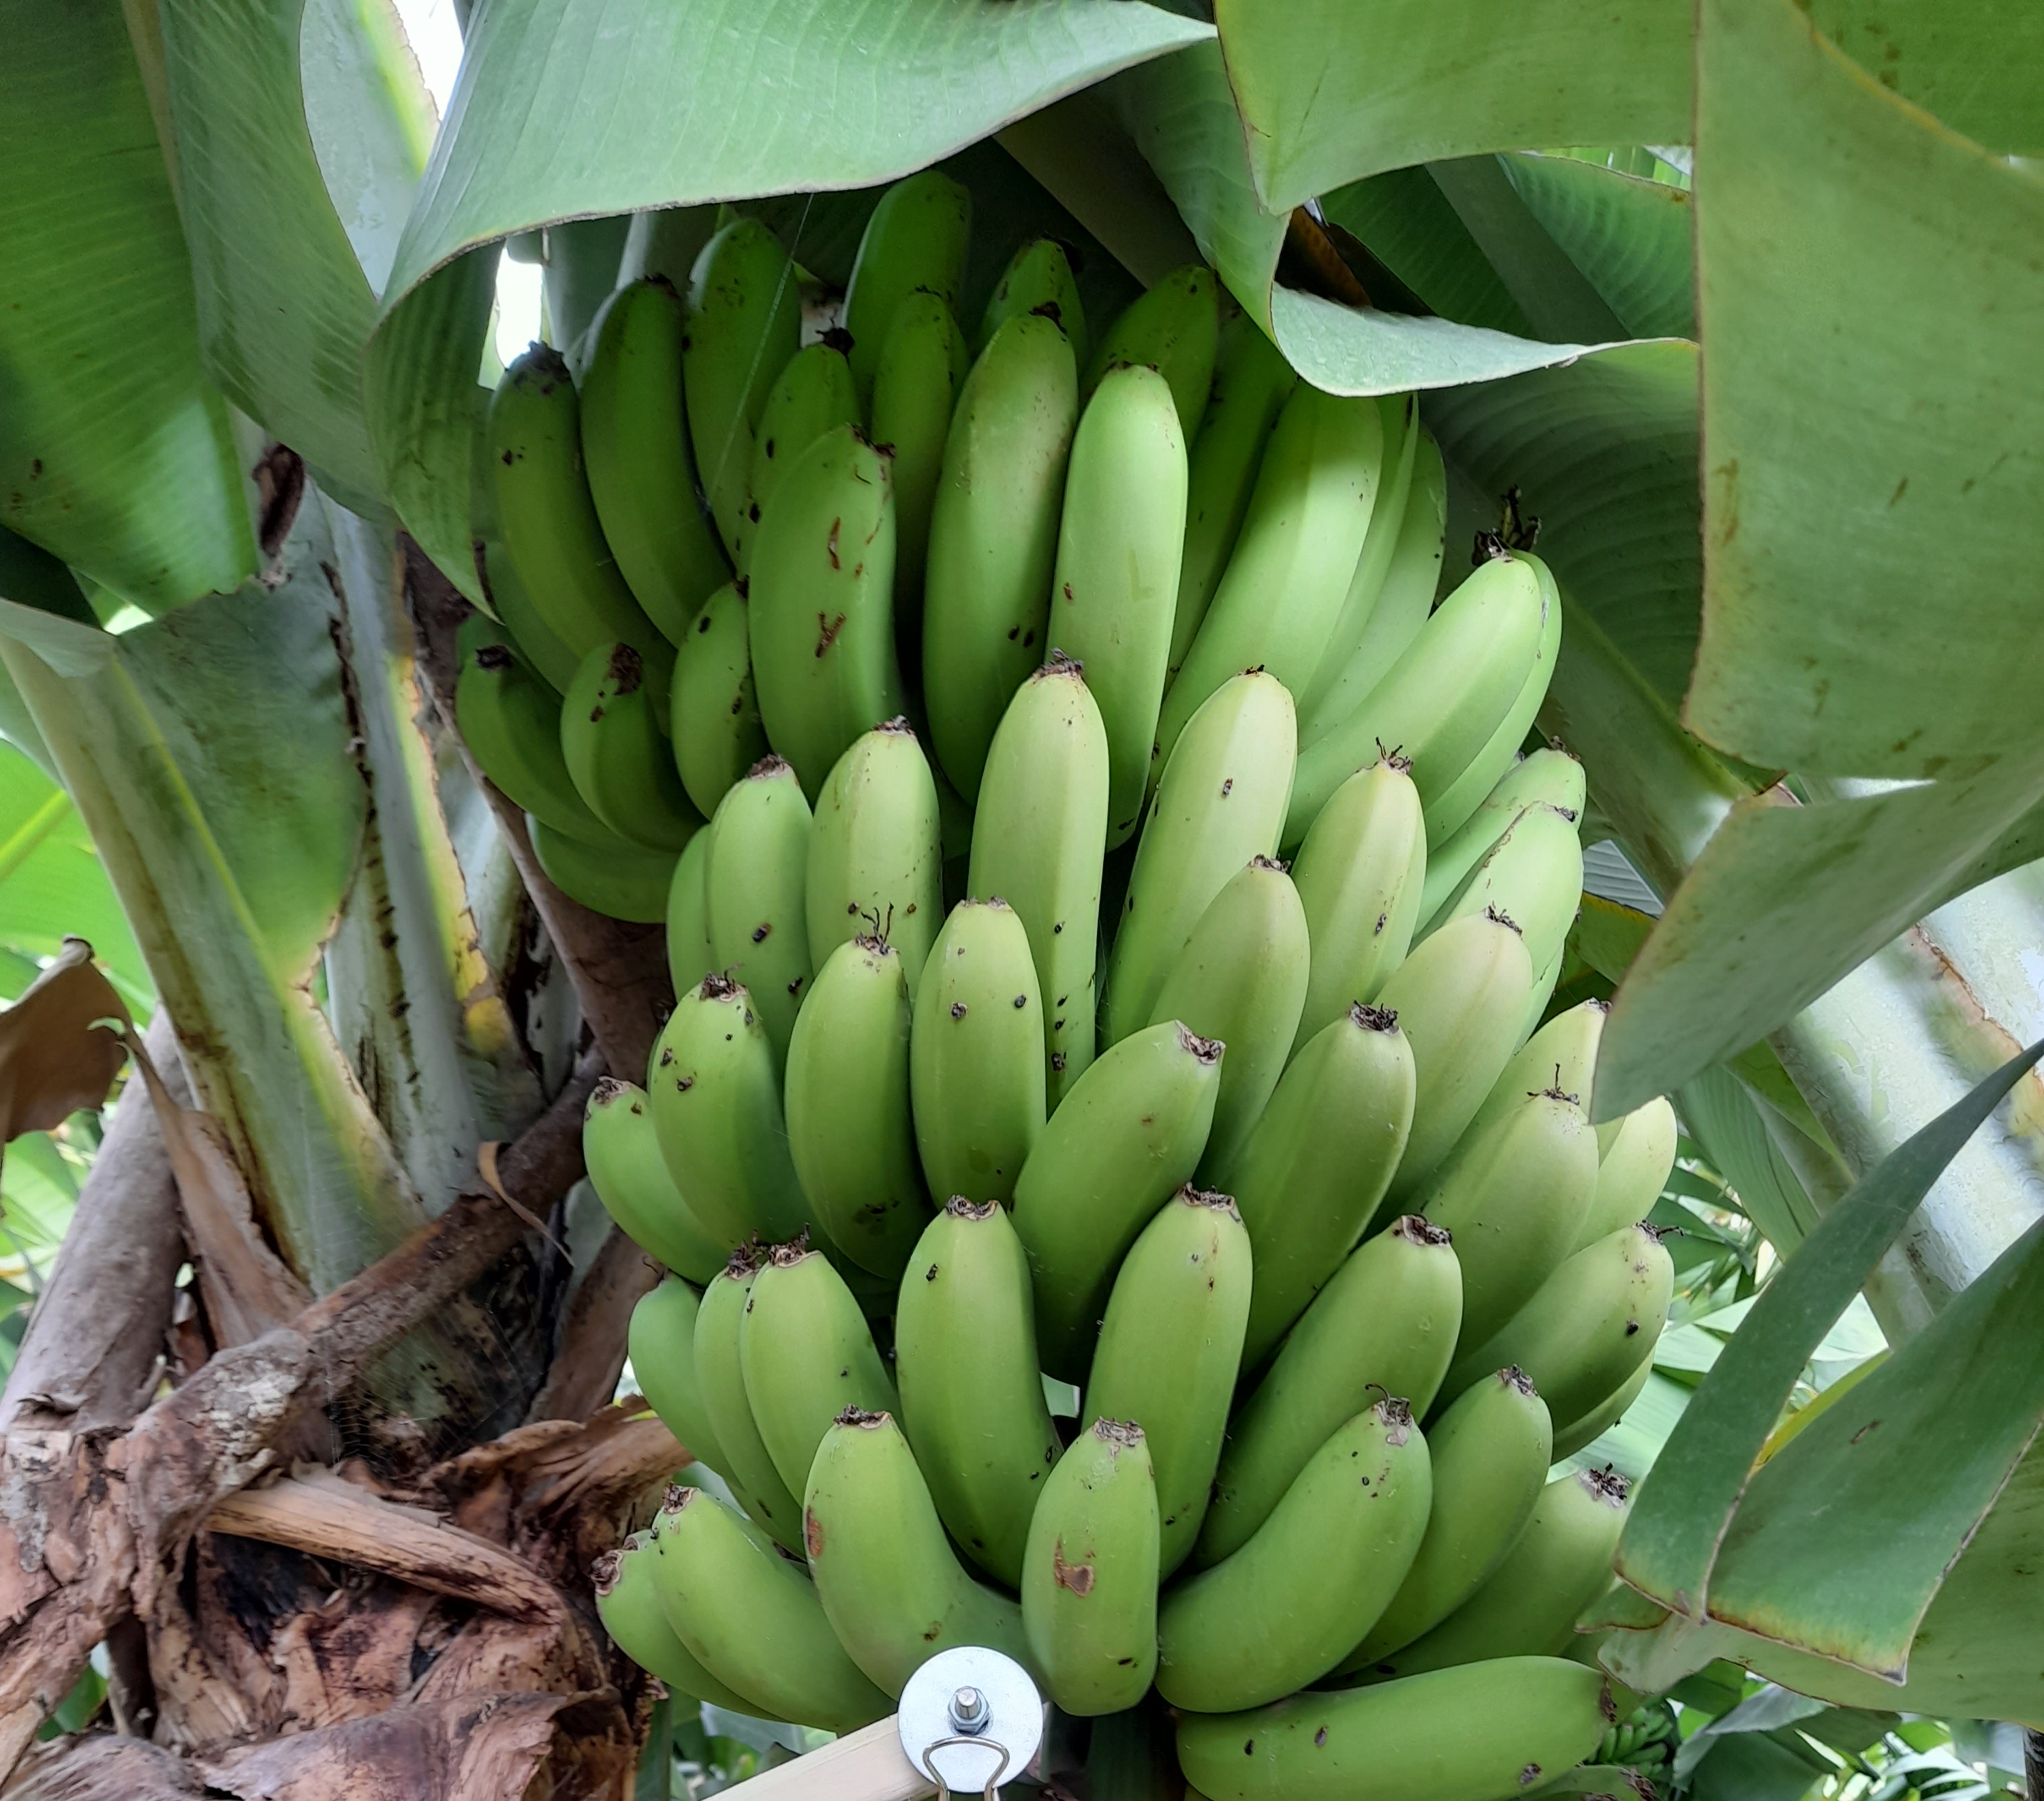
Label: Cut